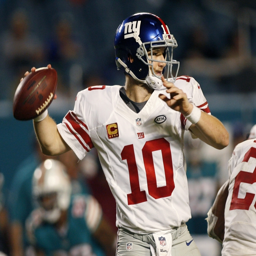
american football player rolls out to throw a pass against sports team .